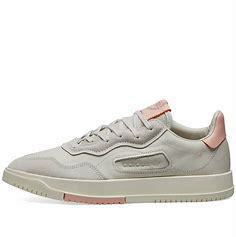
Brand: Adidas
Model: SC Premiere